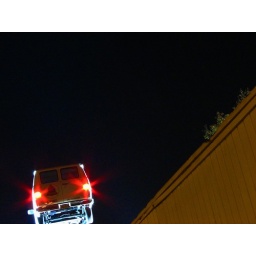
a van jumped over the fence